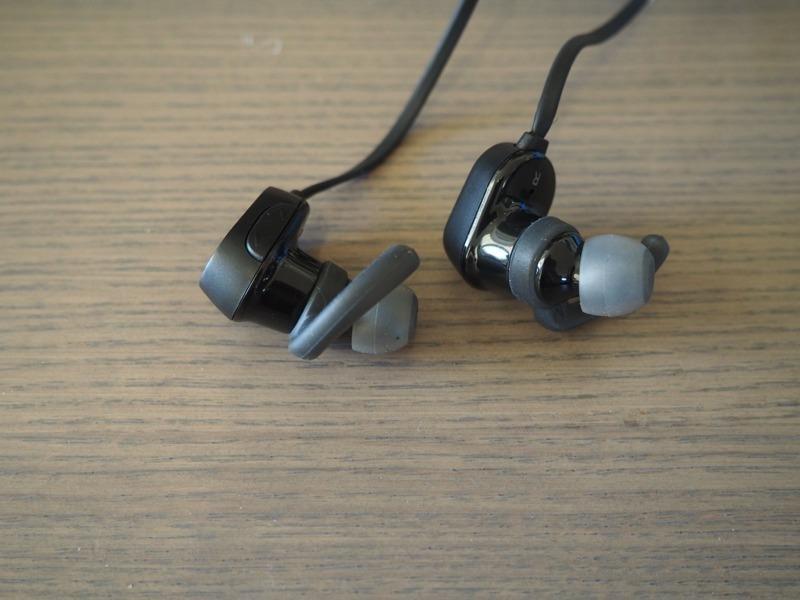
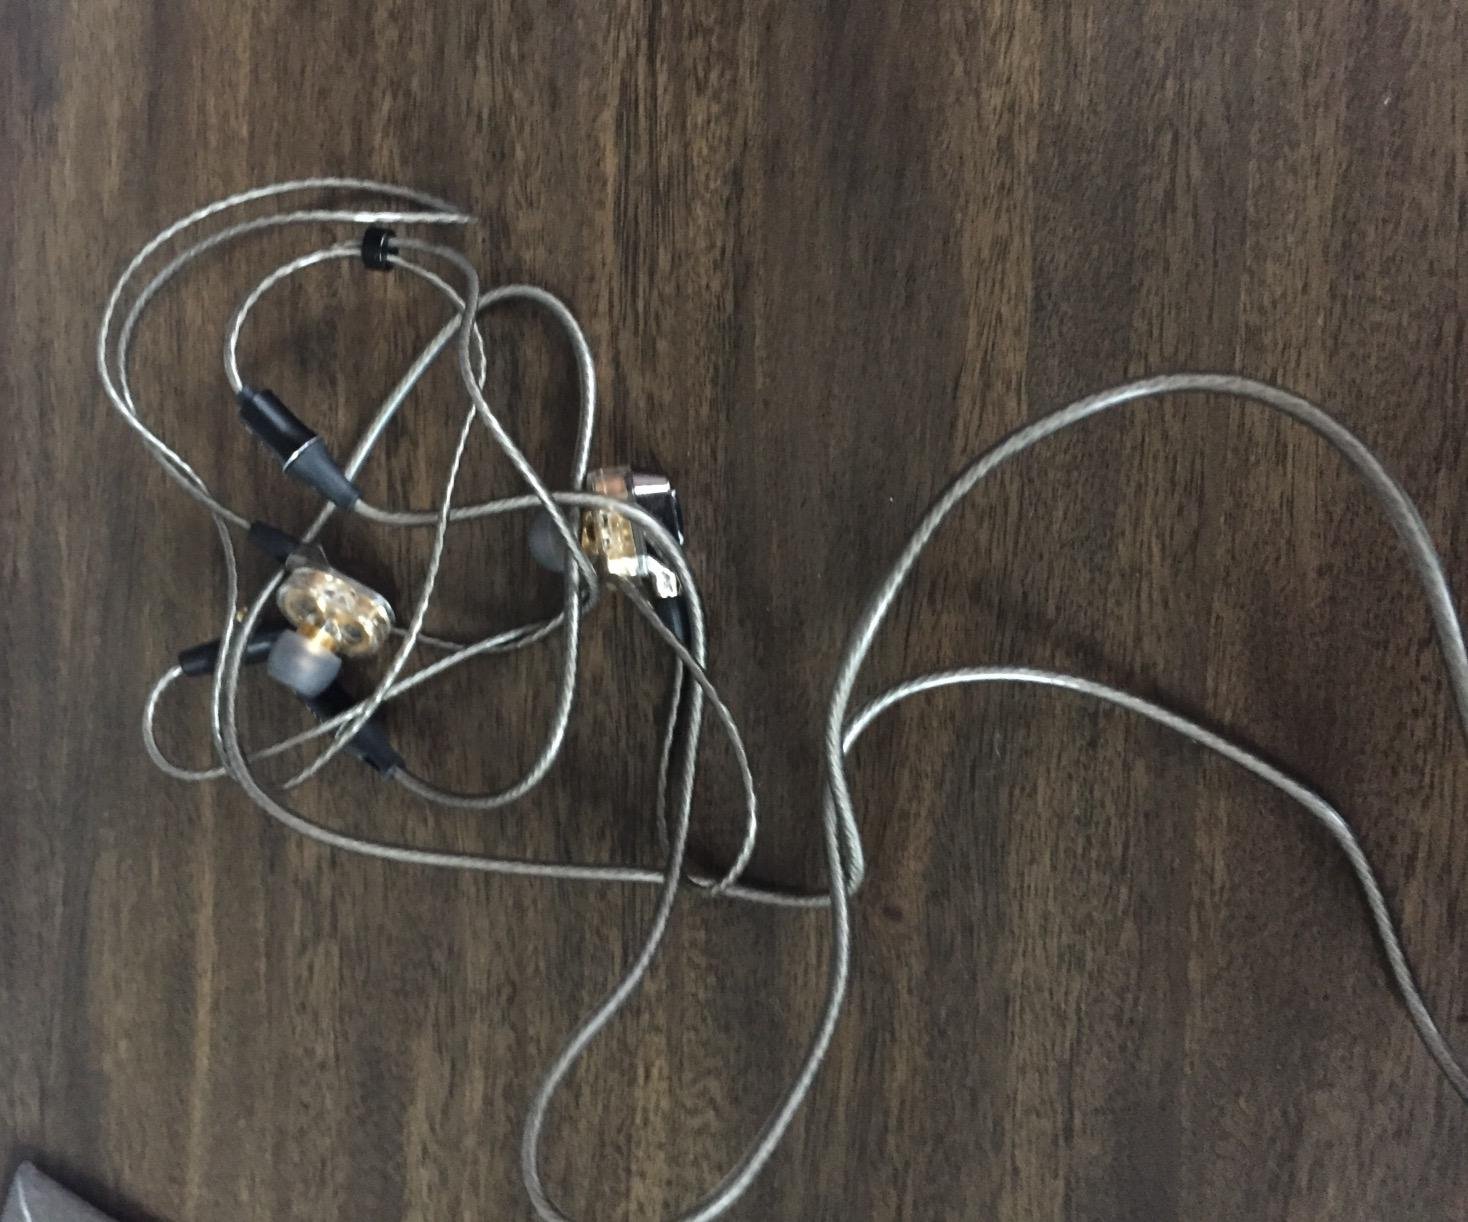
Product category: headphones
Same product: no